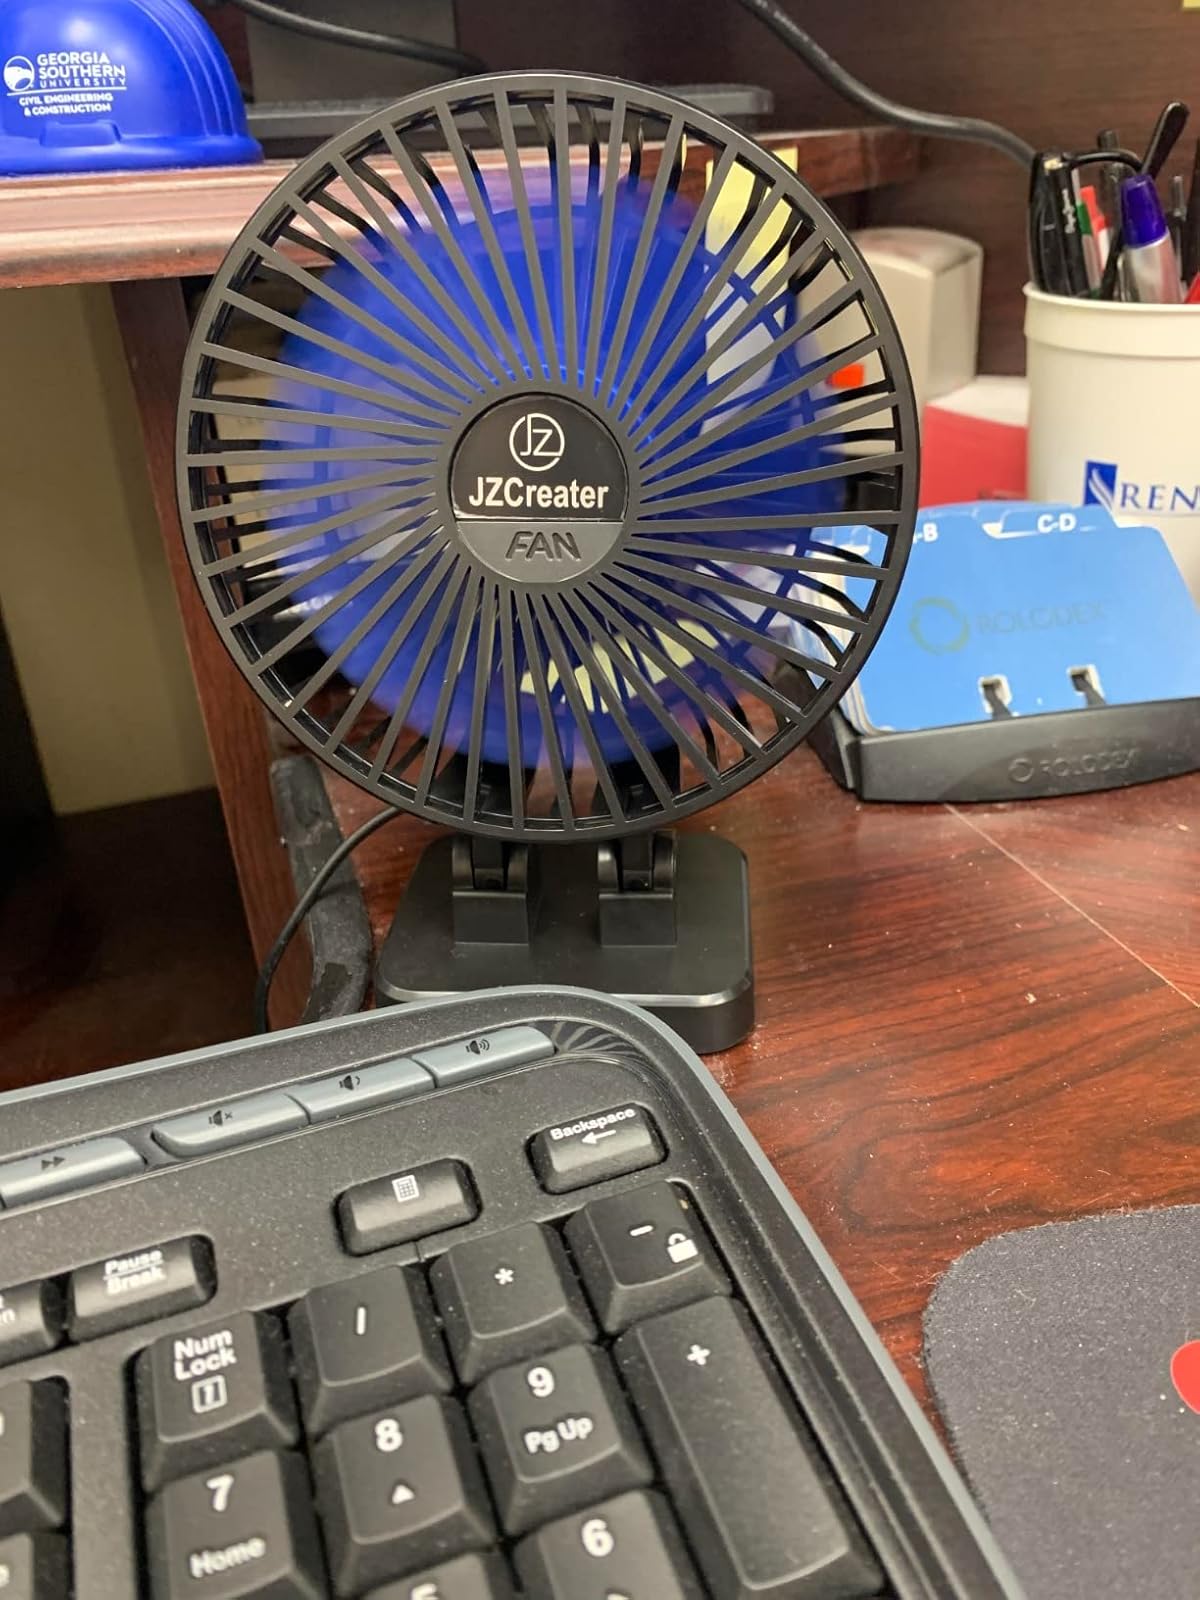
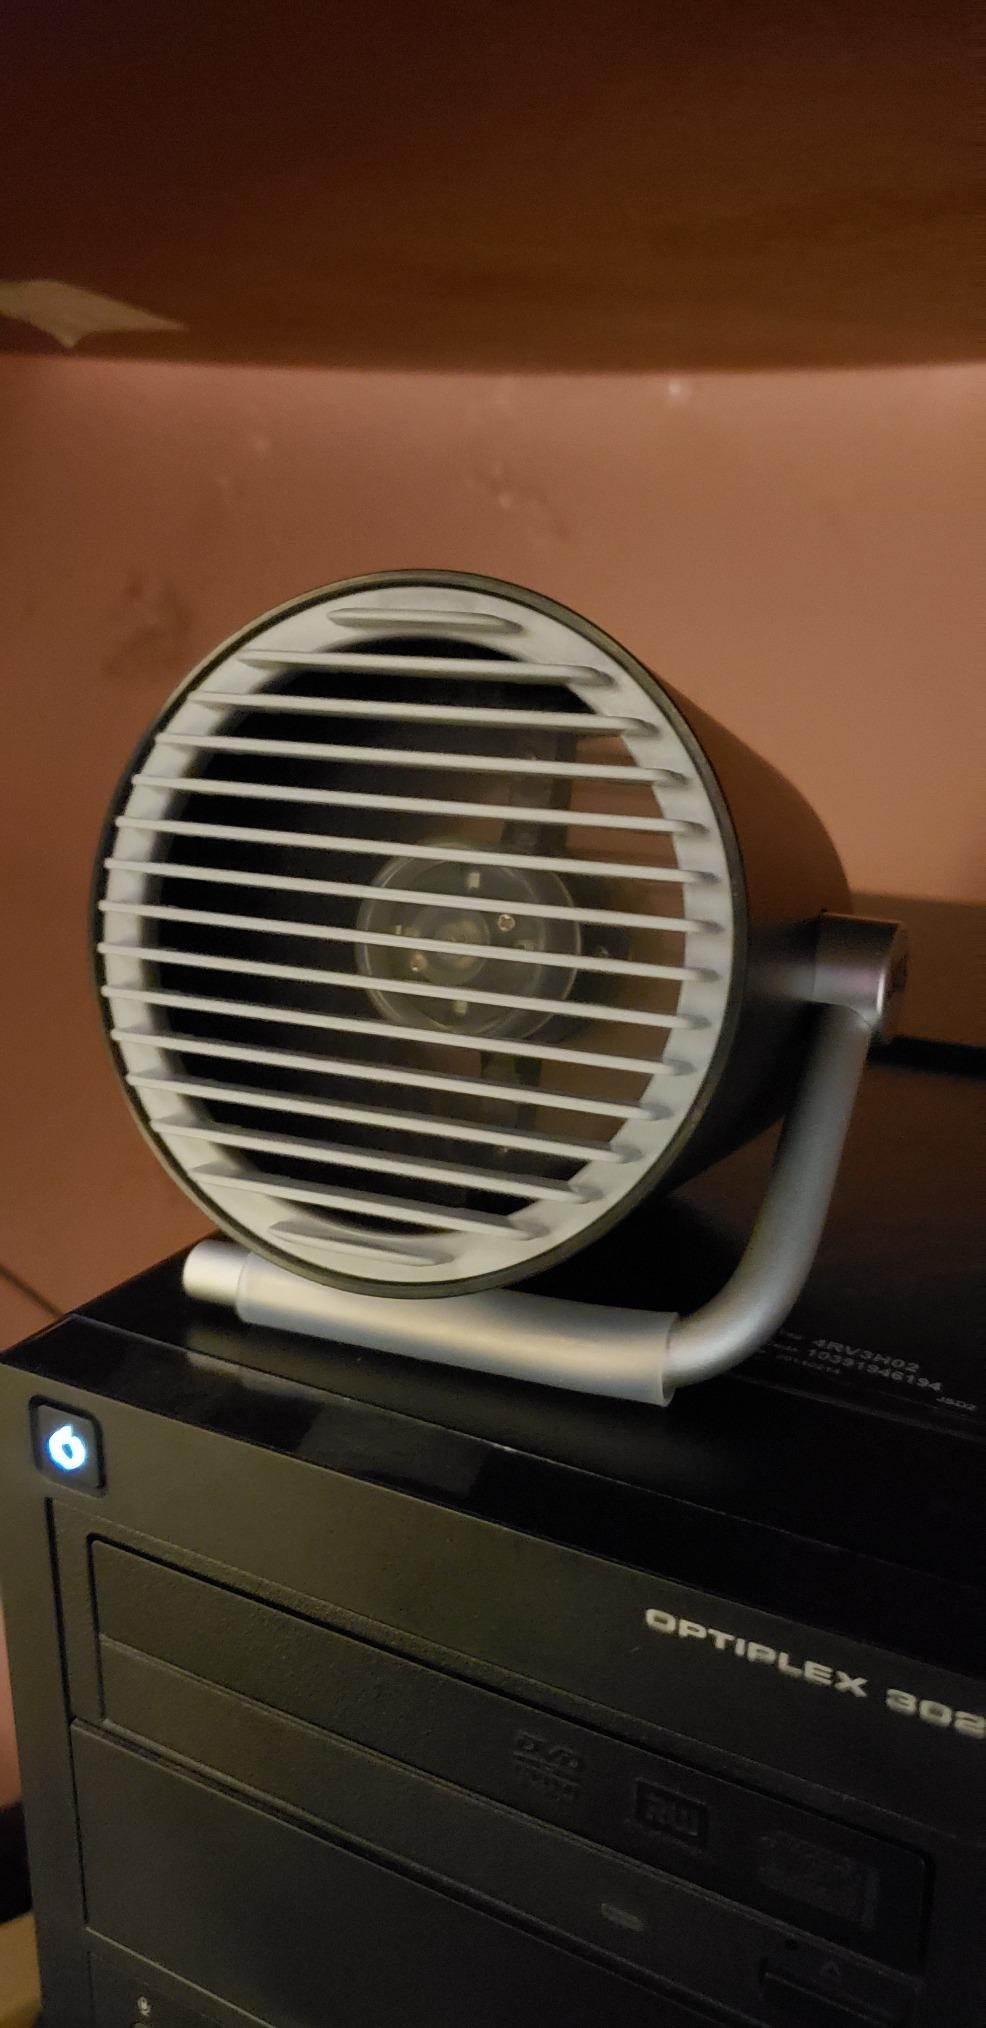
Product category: fan
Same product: no